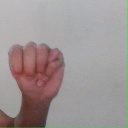
अक्षर: म